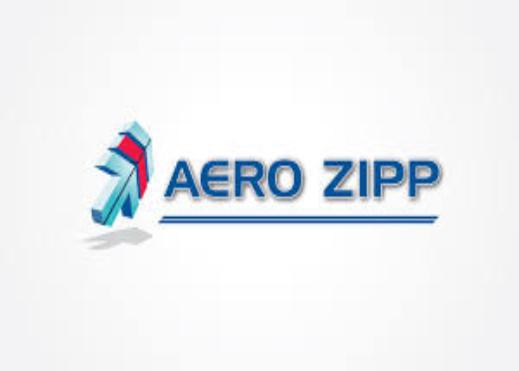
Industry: Electronic